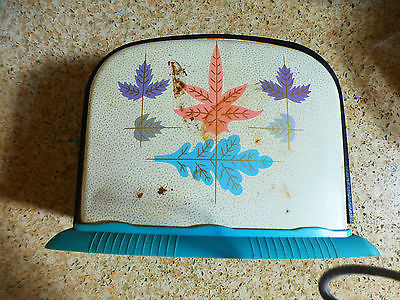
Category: toaster